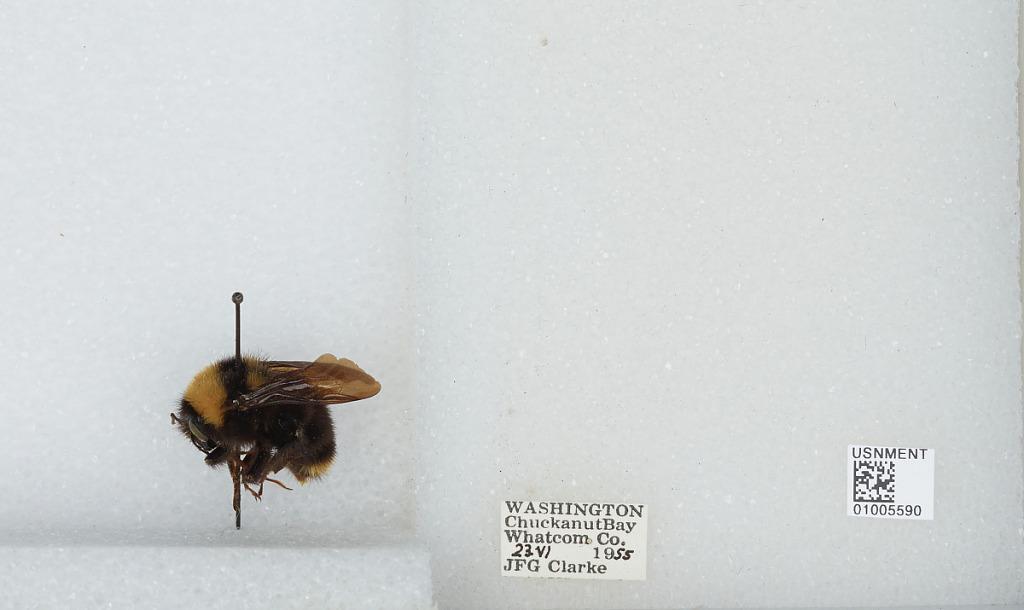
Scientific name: Bombus (Fervidobombus) californicus Smith
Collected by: J. Clarke
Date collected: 1955-6-23
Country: United States
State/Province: Washington
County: Whatcom
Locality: Chuckanut Bay
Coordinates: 48.6833, -122.492